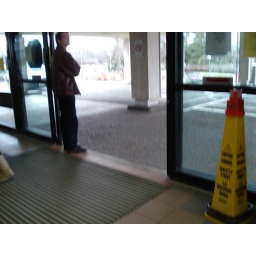
John standing in exterior door -- look it hasn't closed on him!